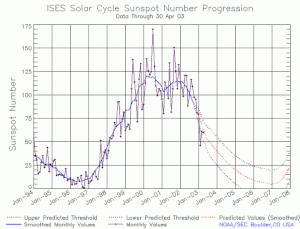
La bande 21 MHz désignée aussi par sa longueur d'onde, 15 mètres, est une bande du service radioamateur destinée à établir des radiocommunications de loisir. Cette bande est utilisable pour le trafic intercontinental et continental lorsqu’il fait jour entre le lieu d’émission et de réception.
La radiocommunication permet aux bateaux d'entrer en relation avec les abonnés au téléphone à terre, d'échanger, entre bateaux, des messages relatifs à la navigation ou à des affaires sociales, d'obtenir des données nautiques concernant les opérations portuaires ou pour passer des écluses, des ponts, etc. ; en cas de détresse, l'assistance peut être demandée aux stations terrestres ou à d'autres bateaux. Les communications peuvent être classées en 8 catégories selon l'objet auquel elles se rapportent.
La haute fréquence désigne un spectre de fréquences en ondes électromagnétiques et acoustiques dont le sens est légèrement différent selon le domaine auquel il s'adresse. Cet article s'adresse au domaine des « hautes fréquences » en radiocommunication qui désigne les ondes radio dont la fréquence est comprise entre 3 MHz et 30 MHz. Elles sont également appelées « ondes décamétriques » et « ondes courtes », c'est-à-dire que leur longueur d'onde est comprise entre 10 et 100 mètres. Le terme « ondes courtes » est aussi encore utilisé, en particulier pour la radiodiffusion mondiale, mais ses limites sont moins précises. La portée étant de plusieurs milliers de kilomètres, les communications captées sont très nombreuses.